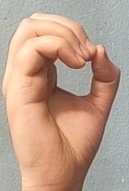
ASL sign: O